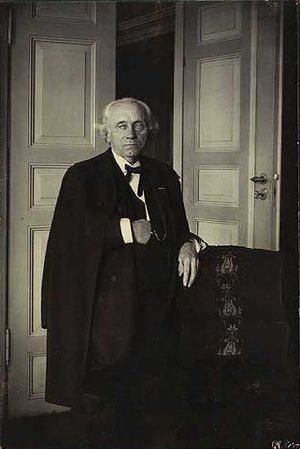
Valdemar Tofte
Lars Valdemar Tofte var en dansk violinist.